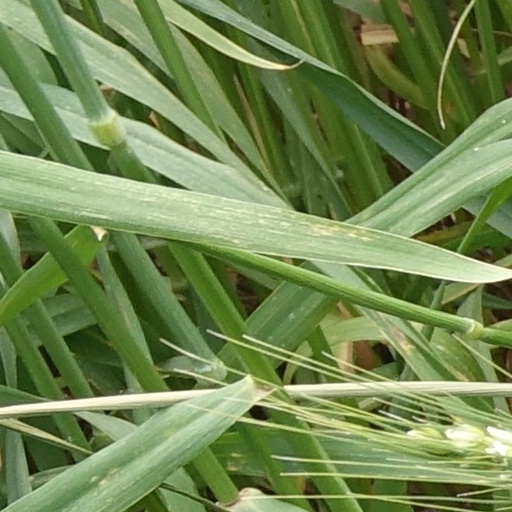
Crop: wheat